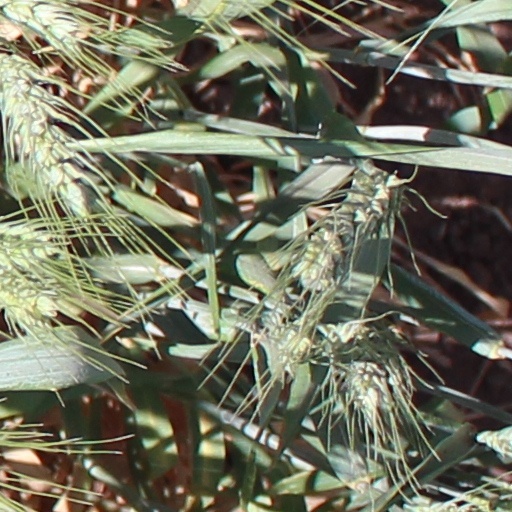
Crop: wheat